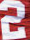
Number: 2